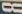
Number: 8